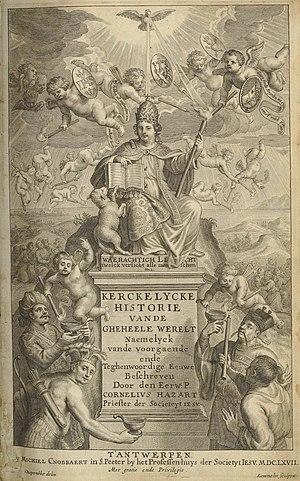
Cornelius Hazart né le 28 octobre 1617 à Audenarde et mort le 25 octobre 1690 à Anvers, est un prêtre jésuite des Pays-Bas méridionaux, orateur et historien polémique. Il a lutté toute sa vie contre le Protestantisme.